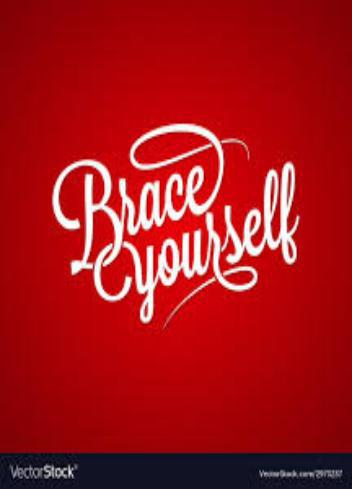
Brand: brace yourself
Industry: Clothes